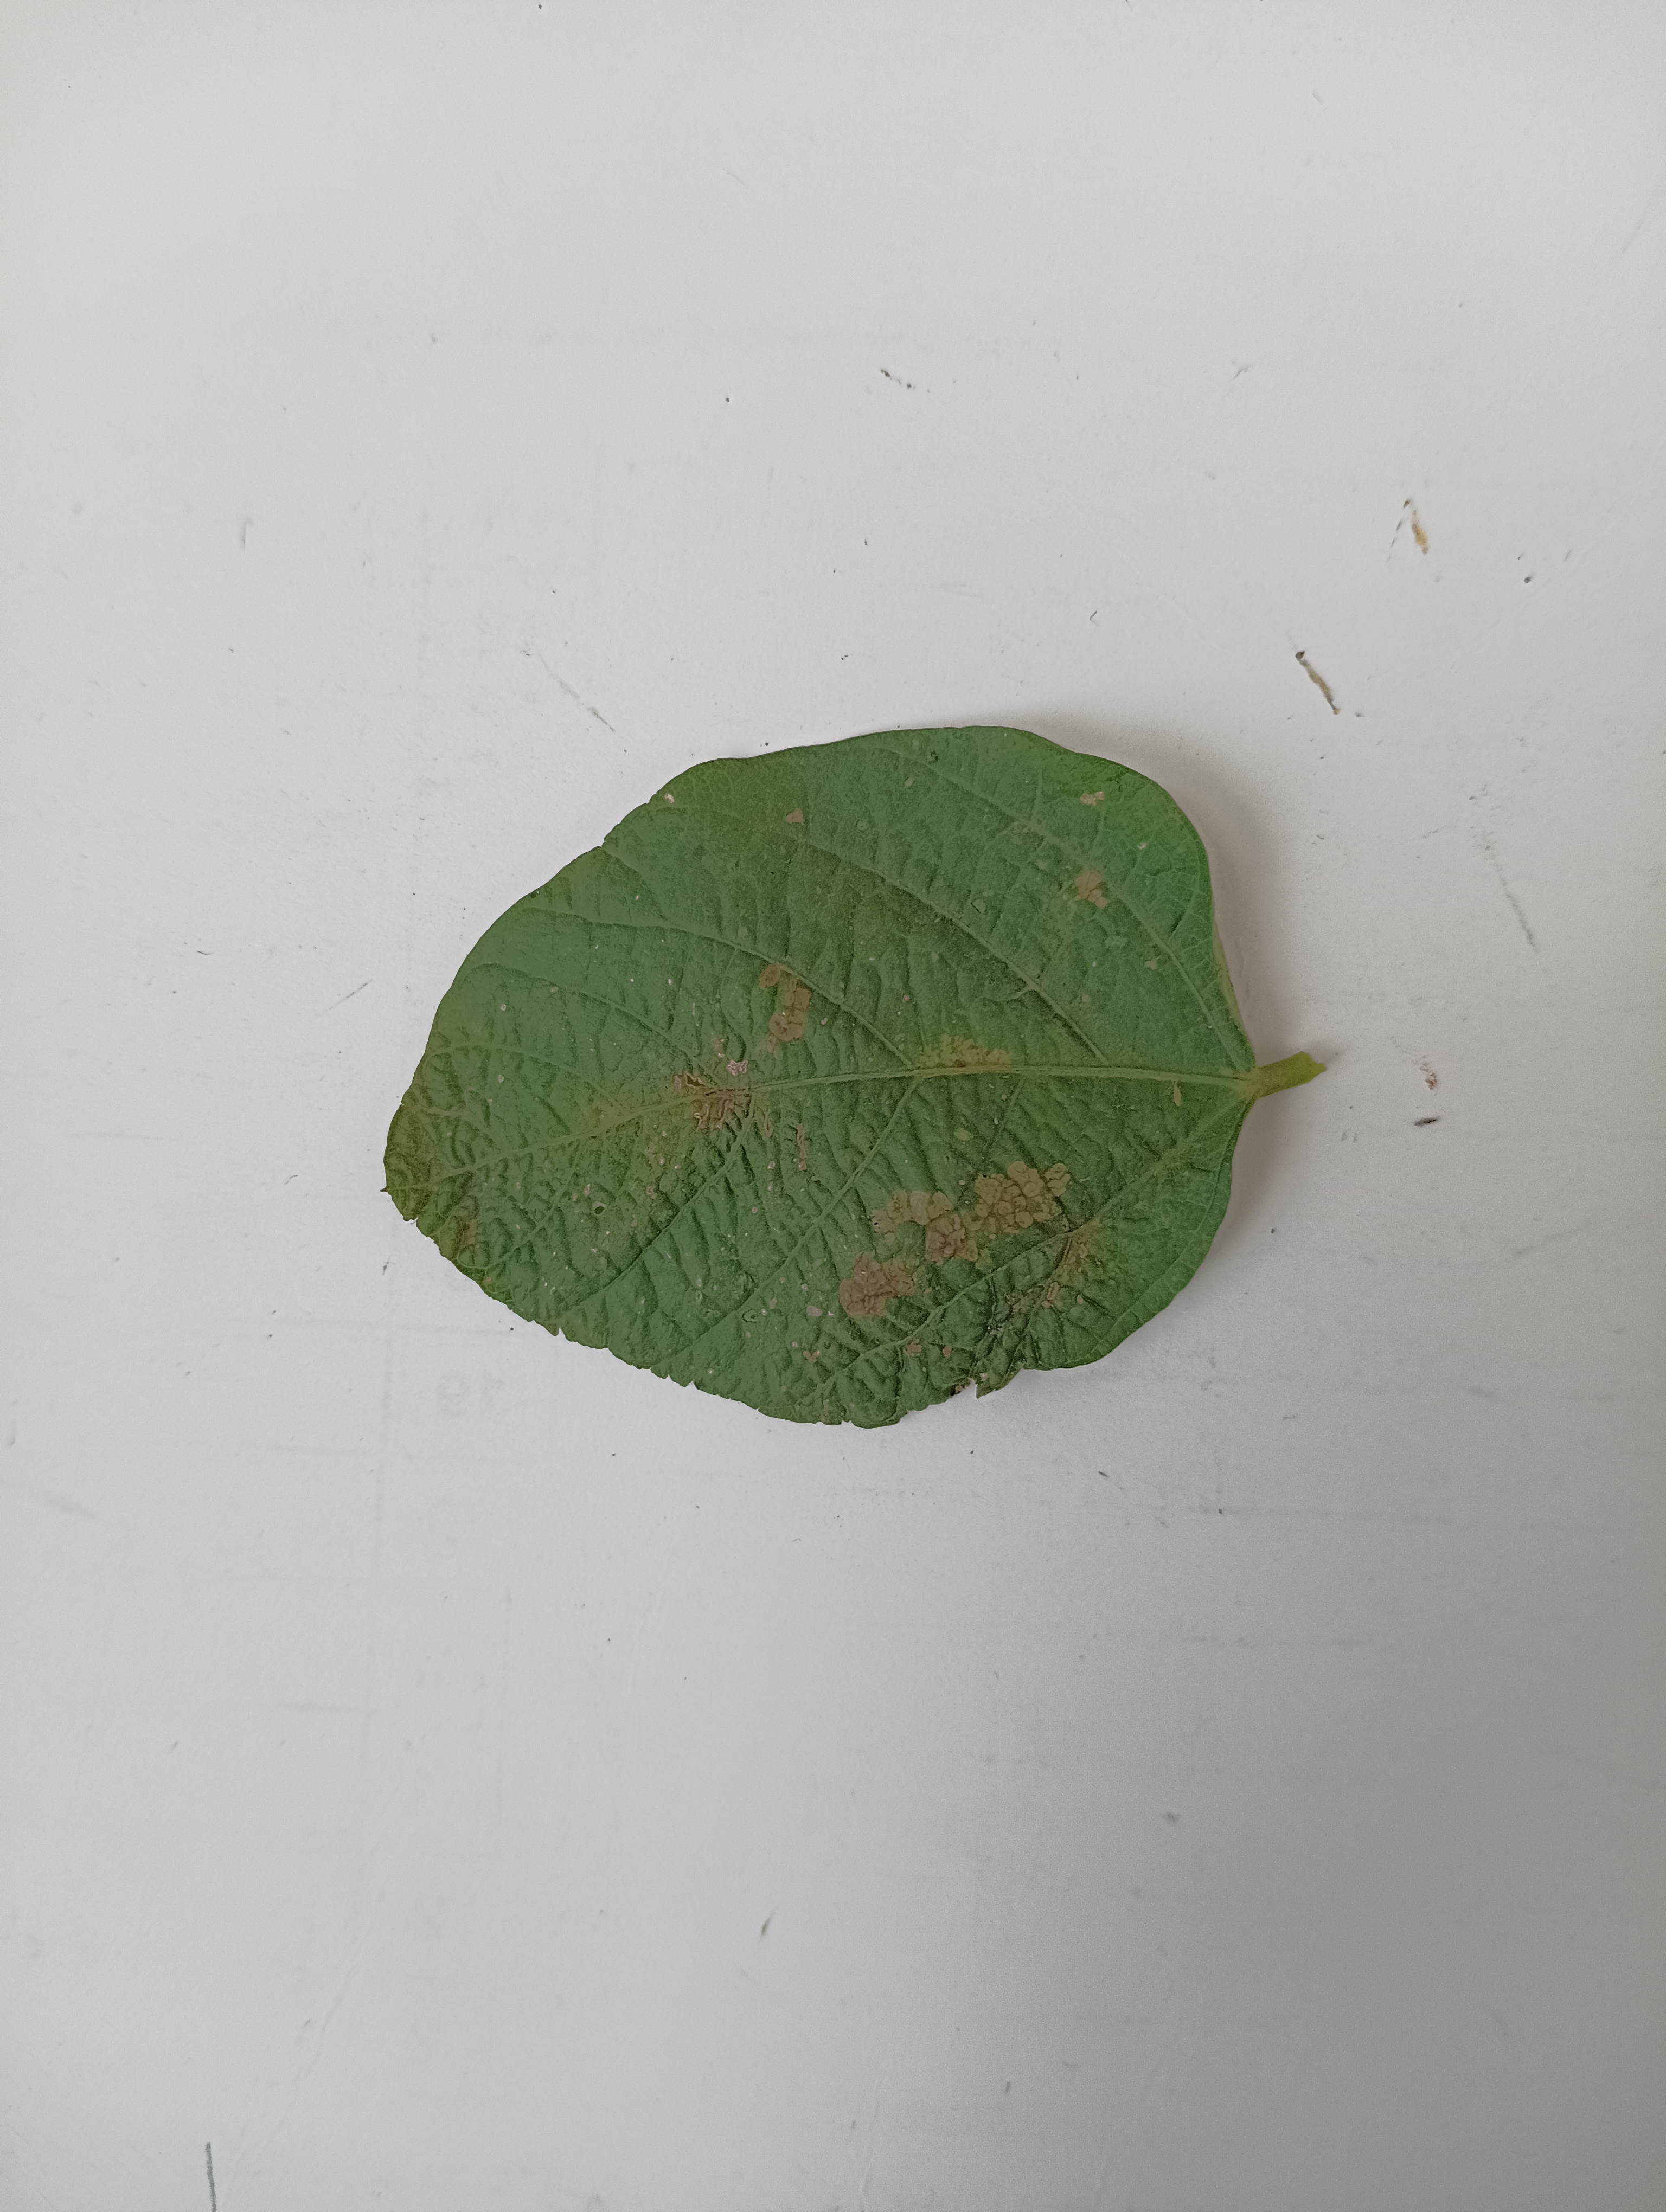
Label: Bacterial leaf Blight